Centennial Olympic Park

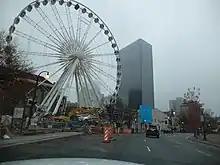
SkyView Atlanta

In July 2013, SkyView Atlanta, a transportable Ferris wheel, debuted across the street from the park. The wheel features 42 air-conditioned cars and views of the park and the surrounding area.